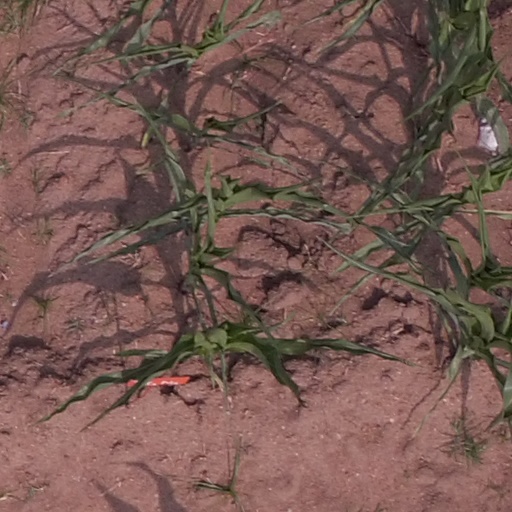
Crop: maize; corn